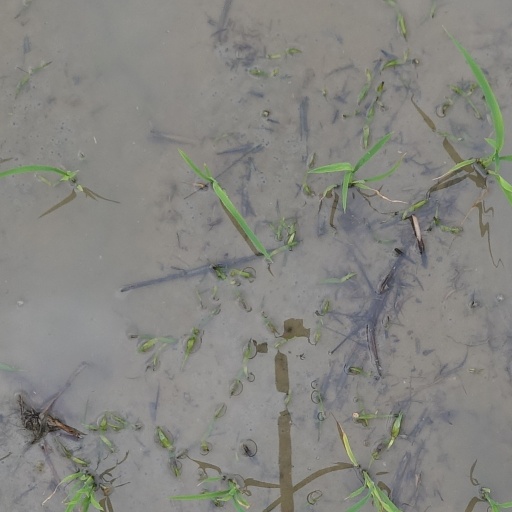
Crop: rice